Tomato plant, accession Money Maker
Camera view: bottom (45 deg); turntable rotation: 300 degrees
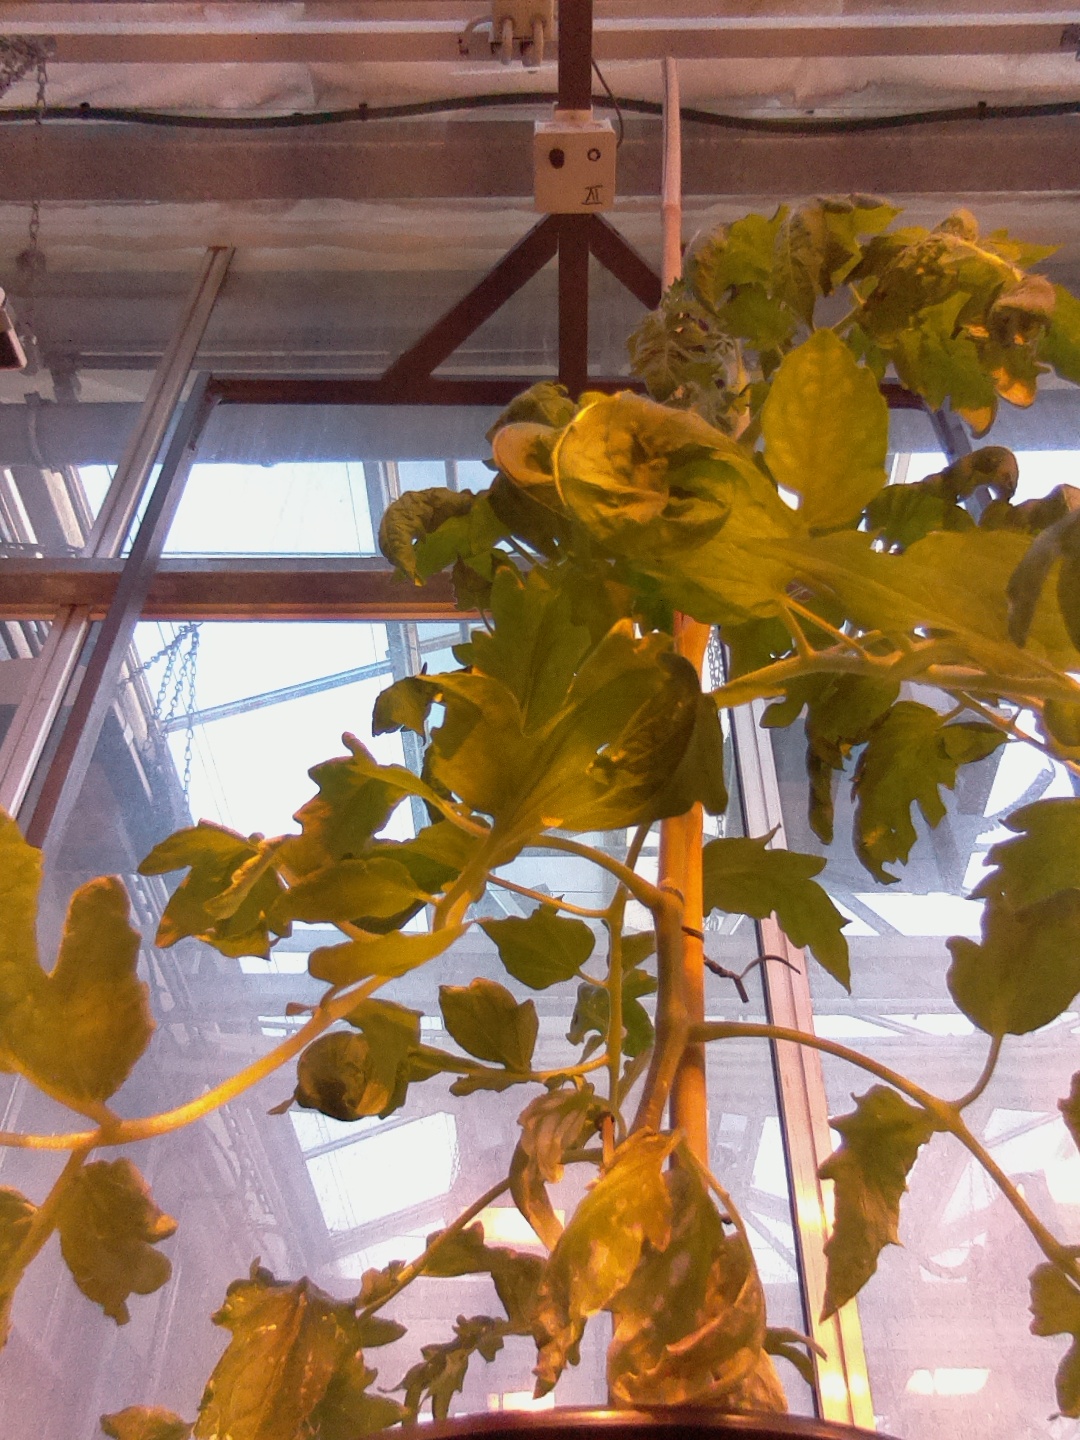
BBCH growth stage 64: 40%-50% of flowers open